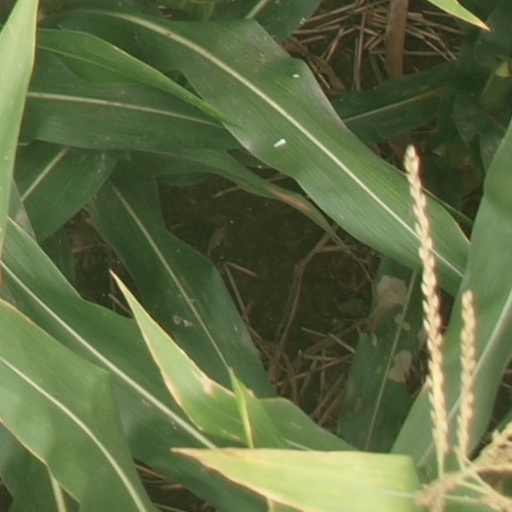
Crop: maize; corn